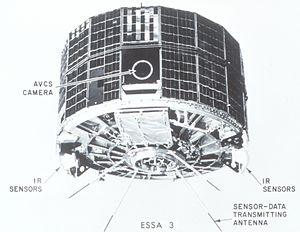
Television Infrared Observation Satellite plus généralement désigné par son acronyme TIROS est un programme de satellites d'observation météorologiques développés par la NASA qui regroupe plusieurs séries aux capacités croissantes dont le lancement s'échelonne entre 1960 et 2009. TIROS-1, placé sur une orbite basse le 1ᵉʳ avril 1960 depuis la base de lancement de Cap Canaveral à l'aide du lanceur Thor, est le premier satellite météorologique placé dans l'espace. Équipé de deux caméras de télévision permettant d'envoyer des images des nuages vers une station terrienne, il démontre l'apport d'un engin spatial dans le domaine de la météorologie malgré la brièveté de son fonctionnement, soit de 75 jours.